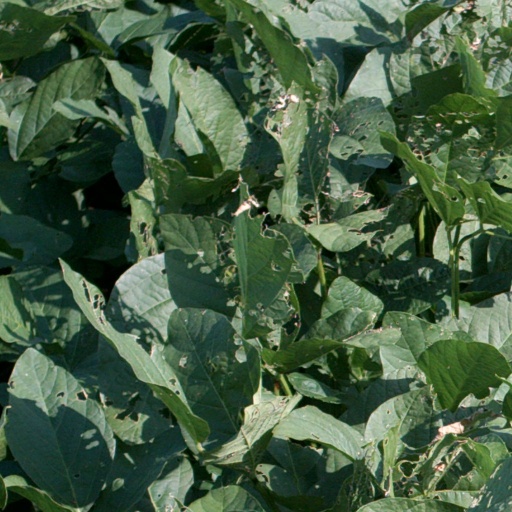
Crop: soybean